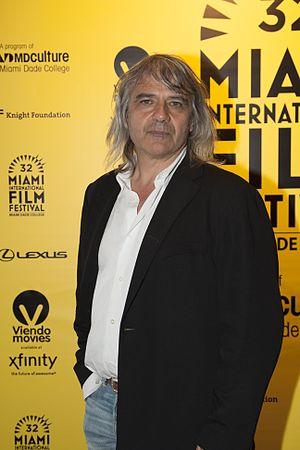
Alain Choquart, né le 26 septembre 1960 à Sablé-sur-Sarthe, est un chef opérateur français devenu réalisateur et scénariste. Il est notamment connu pour son association avec Bertrand Tavernier avec qui il tourne dix films.